Eureka Flag

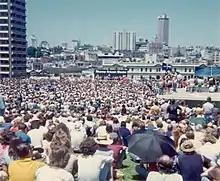
Australian Labor Party policy launch before a huge crowd in the Sydney Domain on 24 November 1975. Eureka Flags can be seen in the crowd and on the tribune.

In 2001, legal ownership of the Eureka Flag was transferred to the art gallery. There was a second extensive restoration of the specimen undertaken in 2011 by leading textile conservation specialists Artlab Australia. The City of Ballarat had received a permit from Heritage Victoria to proceed with the conservation work. A full assessment of the state of the flag was commissioned. The report compiled by Artlab described the flag as "arguably the most important historical textile in Australia". The old backing cloth was replaced with state-of-the-art materials that are less prone to deterioration, along with the timber backing board. A new, purpose-built, low-light, temperature-controlled display case was also constructed. The art gallery then loaned the flag to the Museum of Australian Democracy at Eureka (MADE) in 2013. When MADE closed in 2018, the interpretive centre came under the management of the City of Ballarat. The flag was retained as the centrepiece of a visitor experience now branded as the Eureka Centre Ballarat while remaining part of the art gallery collection.